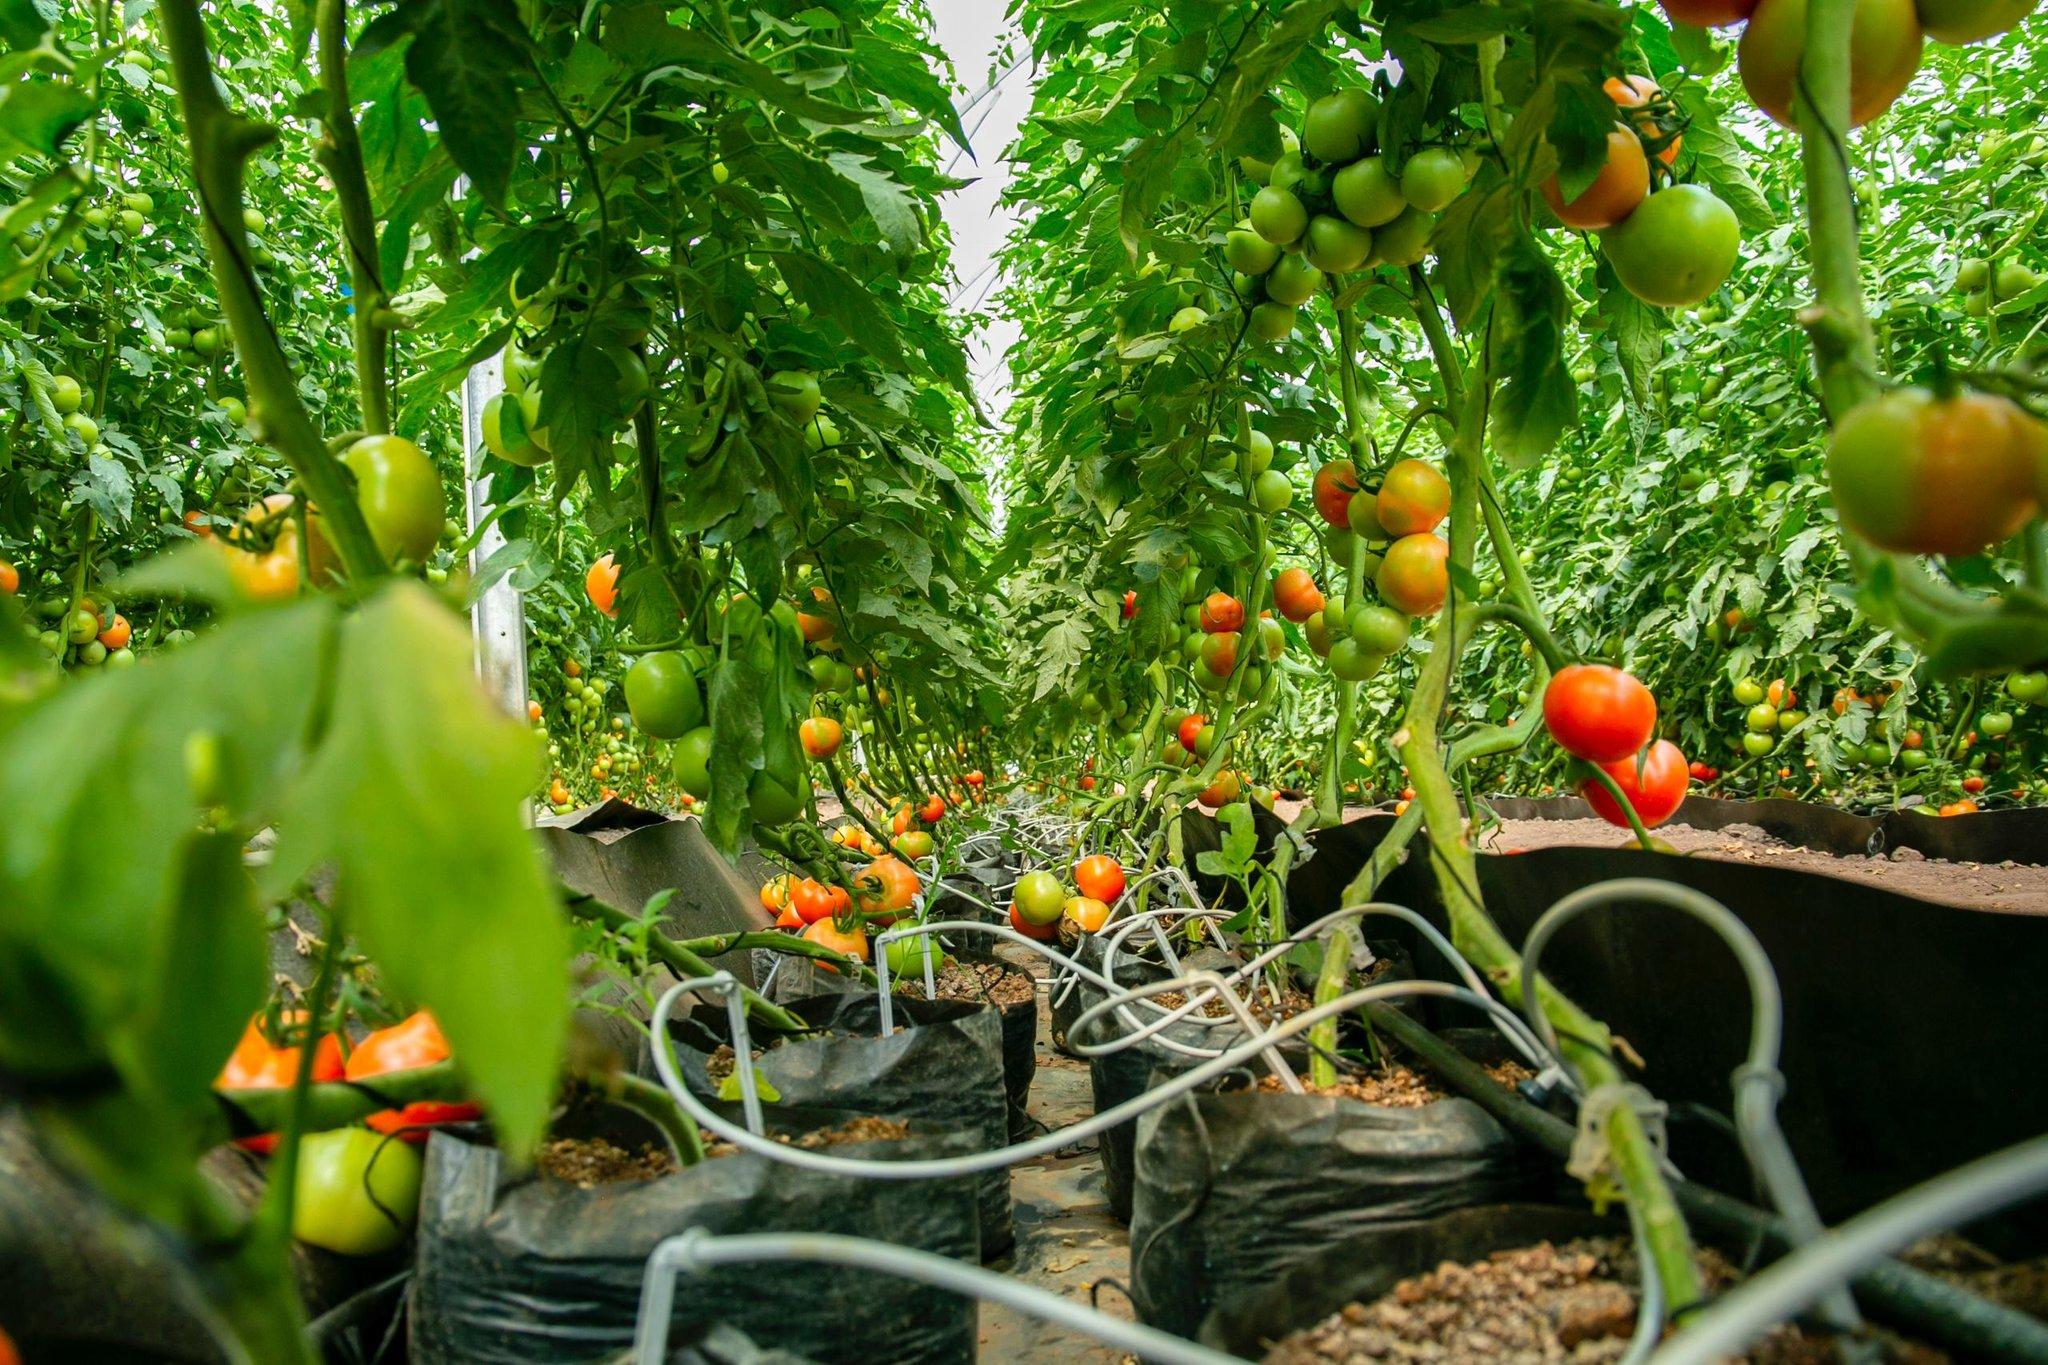
Mazao ya biashara yaliyopandwa vizuri katika shamba kubwa la mazao hayo lililomea miche midogo ya miti, iliyokuwa vizuri na kuzalisha nyanya zilizokomaa kwa ajili ya kuvunwa ili kwenda kuuzwa kwenye masoko mbalimbali.